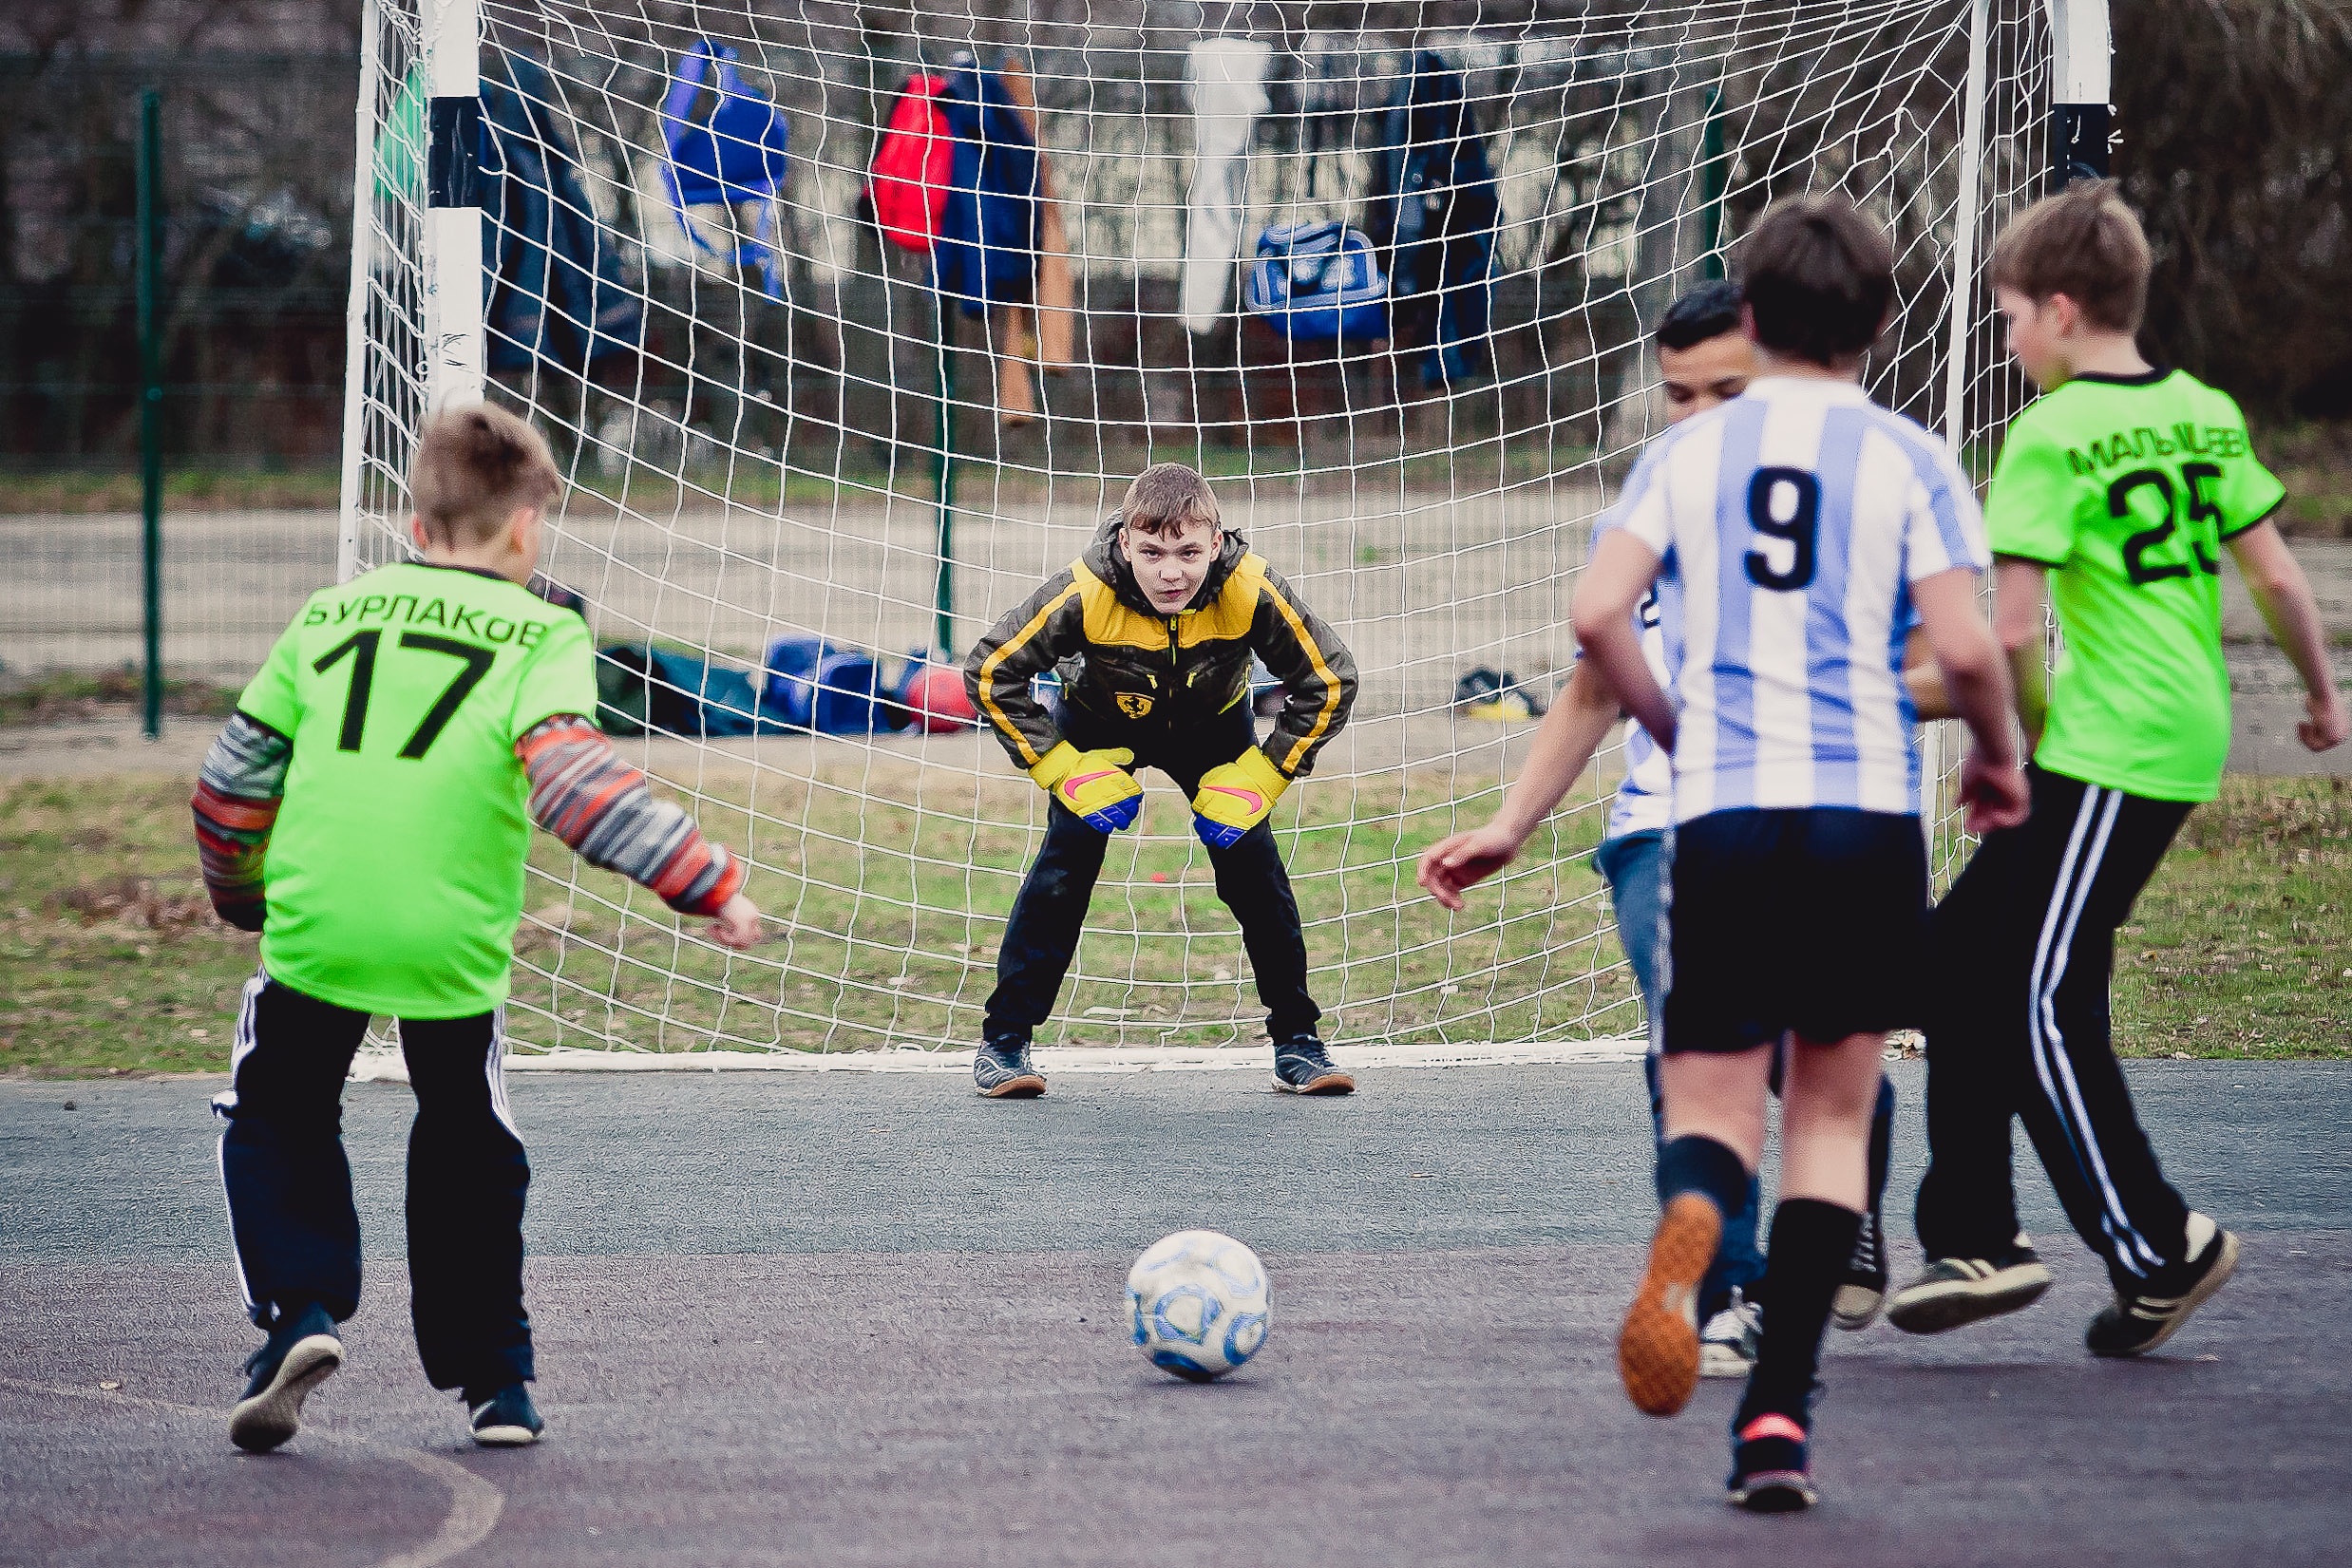
soccer, player, team, sports, tournament, football player, ball game, team sport, competition event